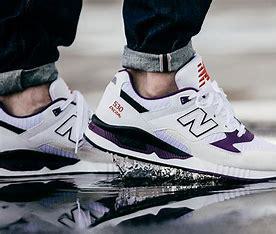
Brand: New
Model: Balance New Balance 530 Marathon